YSL Records racketeering trial

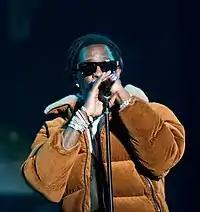
Young Thug (real name Jeffery Williams) in 2019

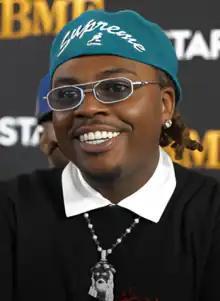
Gunna (real name Sergio Kitchens) in 2021

On May 9, 2022, Thug was arrested in his hometown of Atlanta, Georgia, at his house in Buckhead. He was charged alongside 27 others in a 56-count RICO indictment that was filed by Fulton County District Attorney Fani Willis. Two days later, rapper Gunna (real name Sergio Kitchens), who is a part of YSL, turned himself in to authorities after a warrant for his arrest had been issued. Thug was later charged with additional gun-and-drug-related offenses after police raided his home. The case was presided over by Fulton County Chief Judge Ural D. Glanville, who denied bond for everybody who was charged and scheduled the trial to begin on January 9, 2023. On June 14, 2022, Gunna's 29th birthday, he wrote a letter to his fans from prison, in which he maintained his innocence in the case and expressed his loneliness of being locked up. On August 10, a new indictment was filed in which Thug received six more felony charges. On October 13, Thug and Gunna were again denied release from jail ahead of the trial. On December 14, Gunna was released from jail after he took an Alford plea, pleading guilty to a single charge of racketeering. As a result, he was sentenced to five years in prison and 500 hours of community service, in which the first year was commuted to time served and the remaining four years were suspended due to probation conditions. Following his release, some fellow rappers and many people on social media felt that he "snitched" on Thug by taking the plea deal to get out of jail.